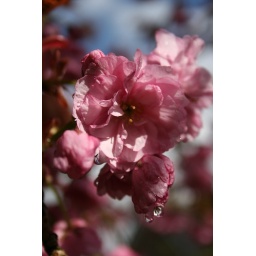
pink blossom appearing on the flowering cherry tree in the garden, it is quite late this year...